Eighty Years' War, 1579–1588

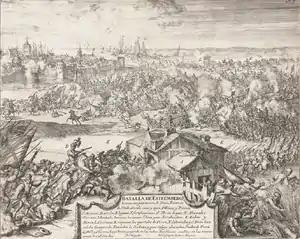
The battle of Steenbergen in 1583

Meanwhile, Anjou had become weary of the restraints placed on his authority by the civilians of the States-General and he attempted to seize power in Flanders and Brabant by way of a military coup. He seized Dunkirk and several other Flemish cities, but in Antwerp the citizens (remembering the 1576 sack) came to arms and massacred the French troops in the streets, an event known as the French Fury of 17 January 1583. The popularity of both Anjou and William of Orange (who was seen as his main promotor) now sank to new lows, especially in Antwerp. Nevertheless, William tried to arrange a reconciliation, but both Anjou and the people of Brabant had had enough, and Anjou left for France in June.